Mulay

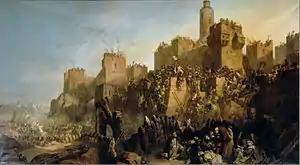
""Jacques Molay takes Jerusalem, 1299"", a painting created in the 1800s by Claudius Jacquand, and hanging in the "Hall of Crusades" in Versailles. In reality, though the Mongols may have been technically in control of the city for a few months in early 1300 (since no other troops were in the area), De Molay was almost certainly on the island of Cyprus at that time, nowhere near the landlocked city of Jerusalem, and there is no record of any major battle for Jerusalem in 1299.

The 14th-century historian Templar of Tyre (assistant to the Knights Templar on Cyprus), wrote of the 1300 offensive: